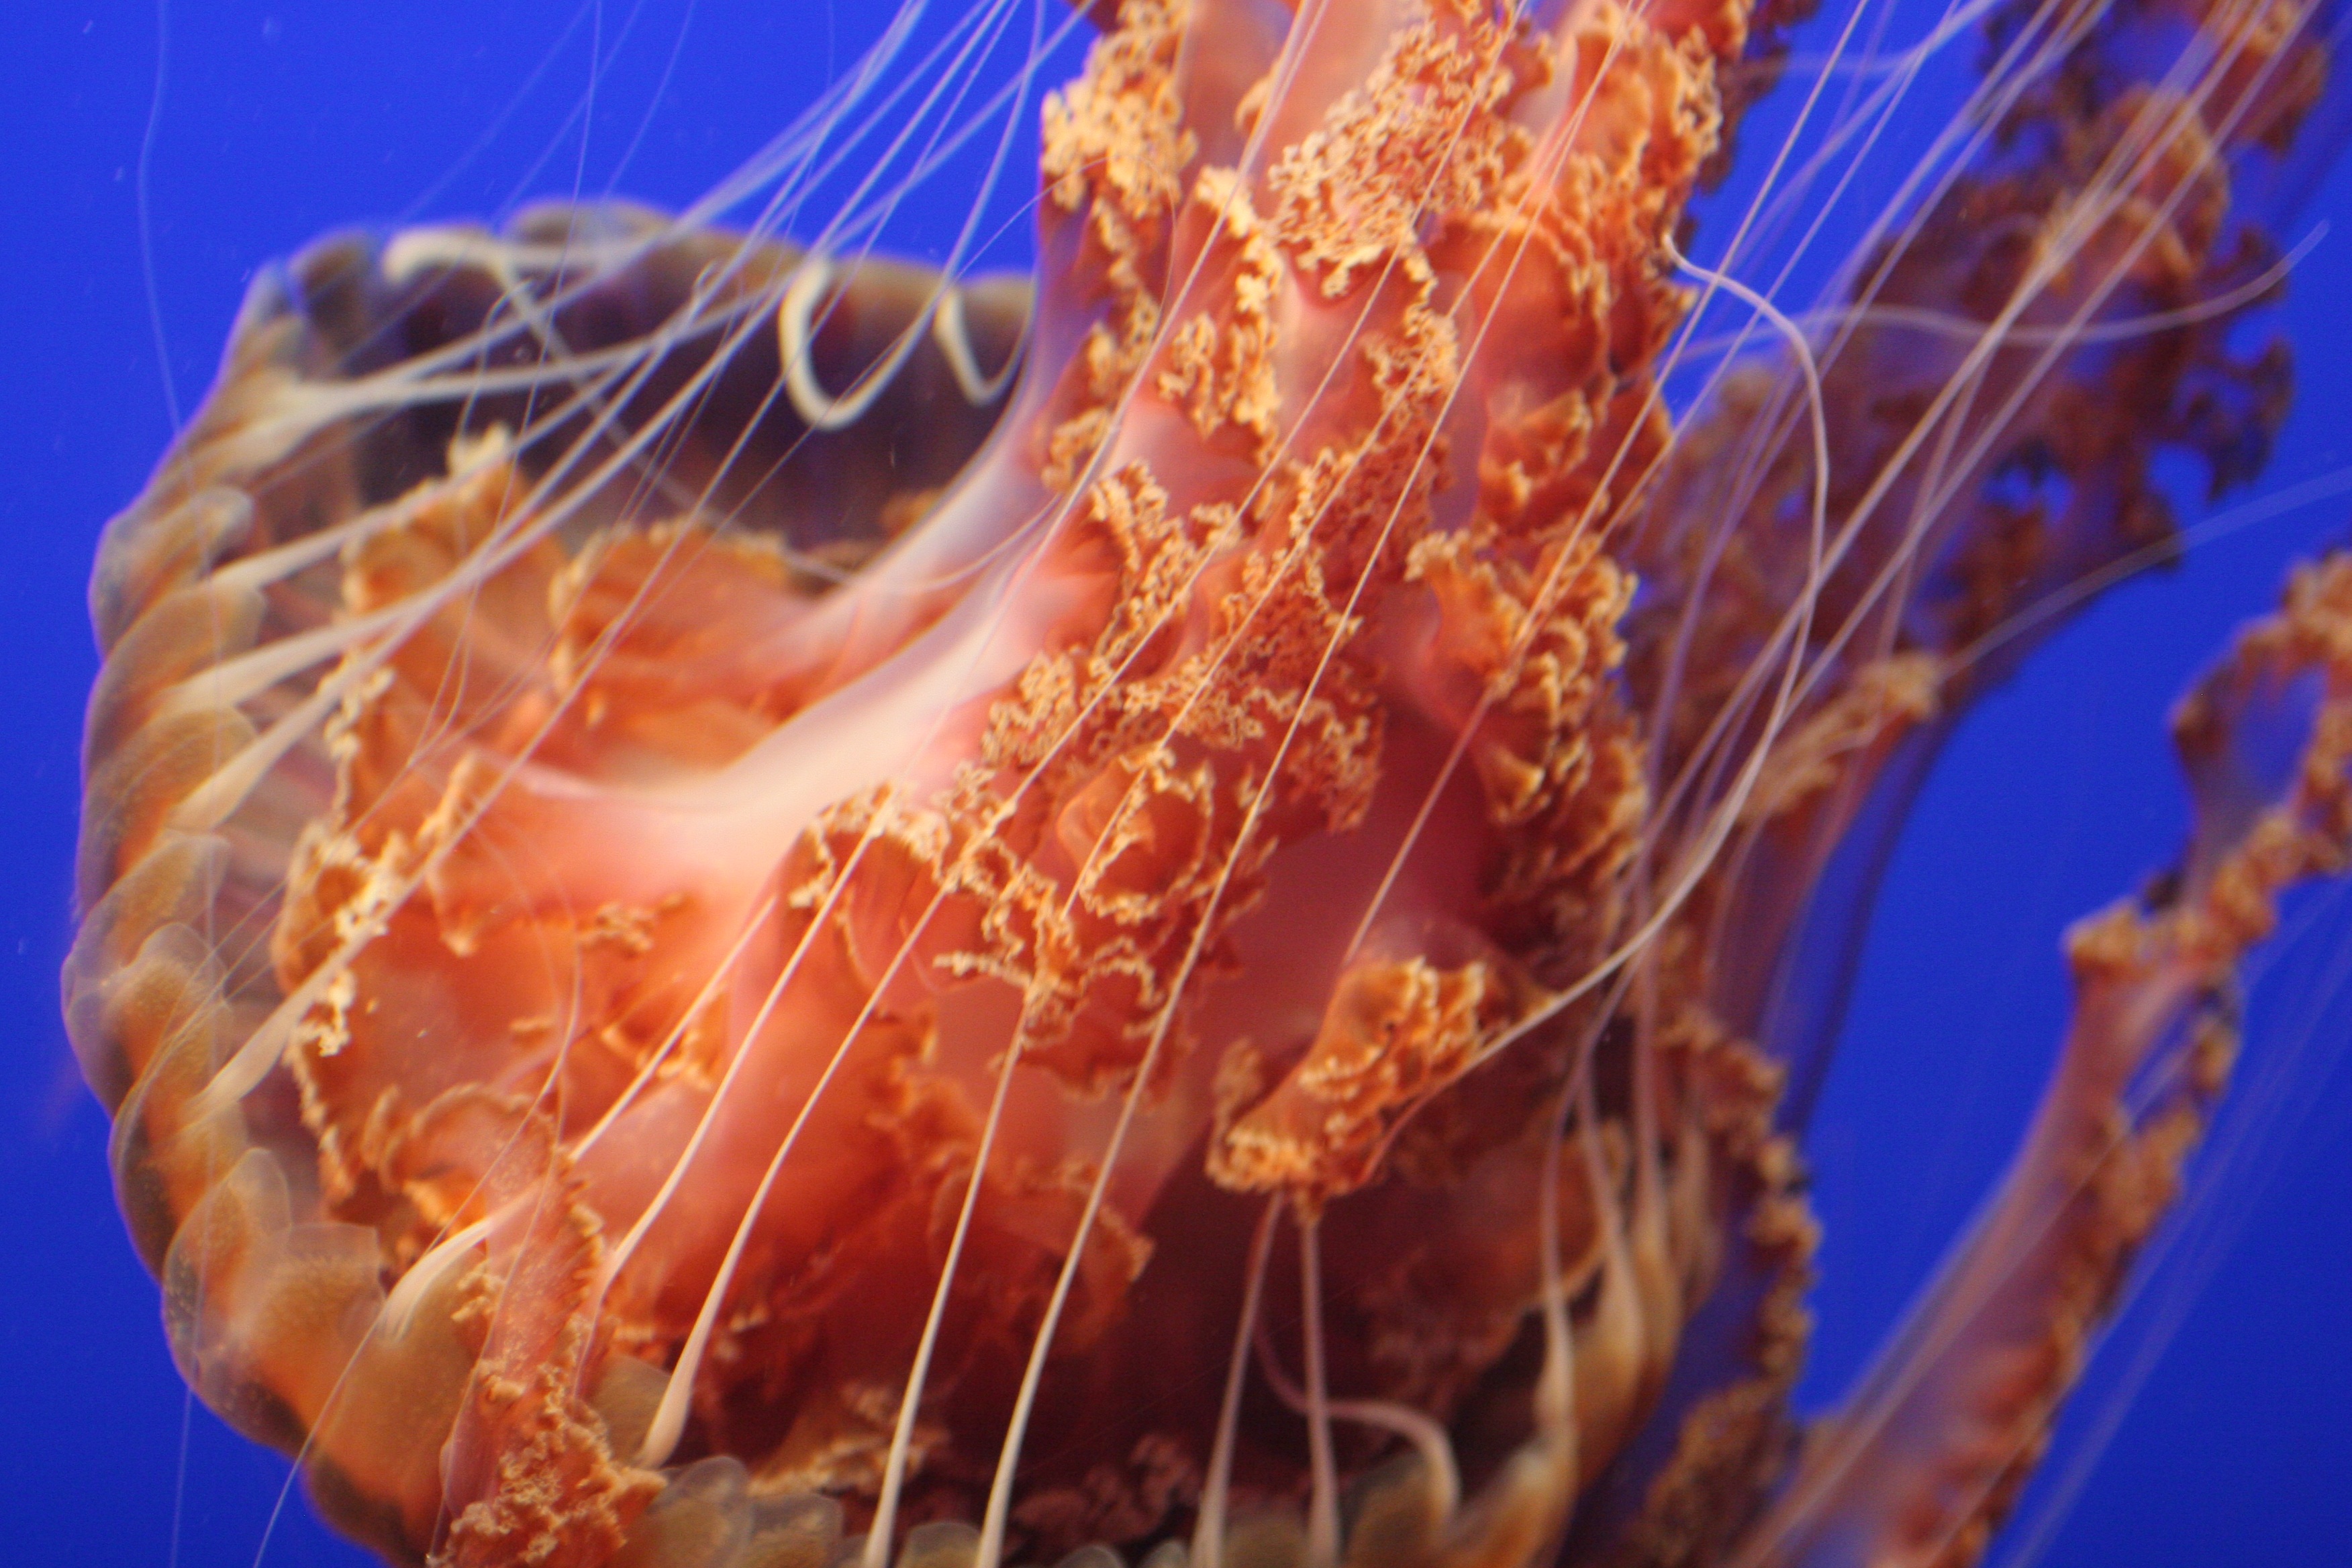
sea, coast, water, ocean, seaside, tropical, biology, seafood, jellyfish, coral, invertebrate, close up, cnidaria, marine, tentacles, macro photography, organism, marine biology, marine invertebrates